Daniel F. Lafean

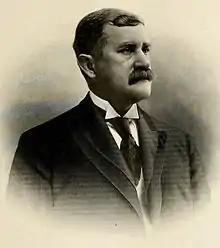
Lafean in 1907

Daniel Franklin Lafean (February 7, 1861 – April 18, 1922) was an American politician and businessman who was a member of the U.S. House of Representatives from Pennsylvania from 1903 to 1913 and again from 1915 to 1917. He was the first president of the American Caramel Company.